Ashish Suri

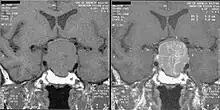
Acromegaly pituitary macroadenoma

In 2008, Suri was among the group of surgeons who performed a spinal cord stimulator implant on a quadriplegic, the first time such surgery was performed in India. In 2014, he was in the news for leading a surgical team in 2014 who removed a pituitary adenoma from Siddiqa Parveen, a 7'8" tall acromegaly patient noted by the Guinness Book of World Records the world's tallest woman in 2013, which posed difficulties due to the giant size of the patient. In 2018, when the first 3D brain surgery in India was performed at AIIMS Delhi, he was among the team of surgeons who performed it.